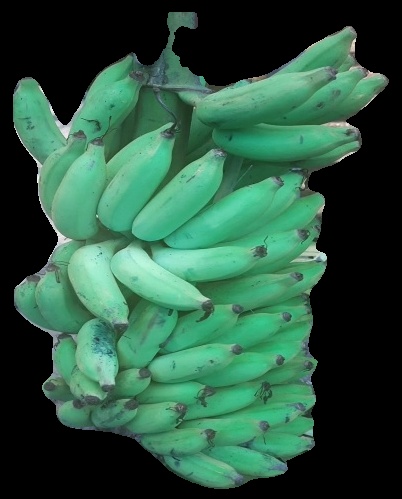
Variety: elakki-bale
Grade: grade2